Happonvilliers

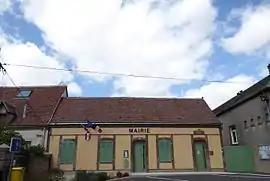
The town hall in Happonvilliers

Happonvilliers is a commune in the Eure-et-Loir department in northern France.